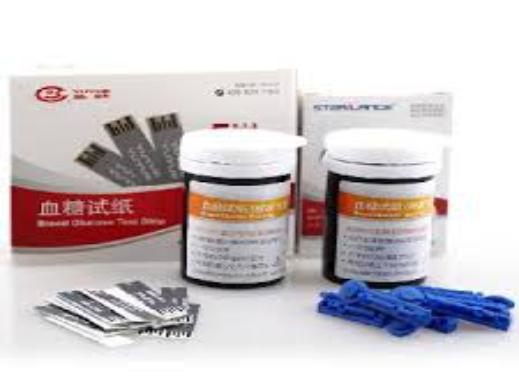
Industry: Medical